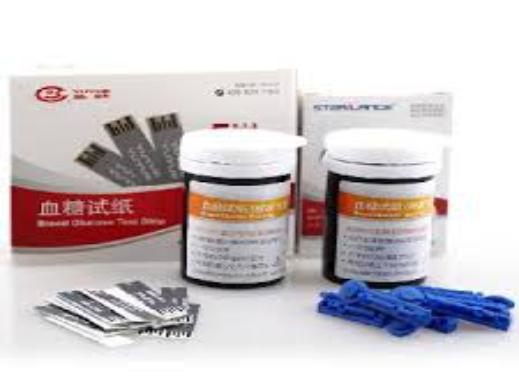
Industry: Medical